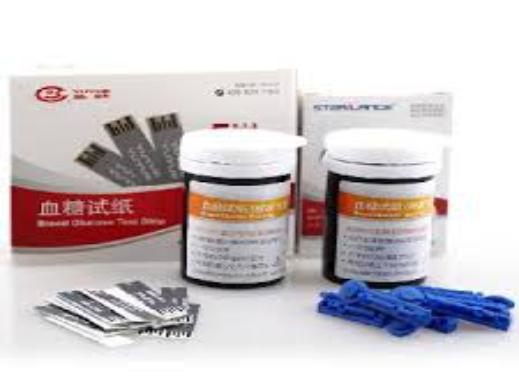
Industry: Medical